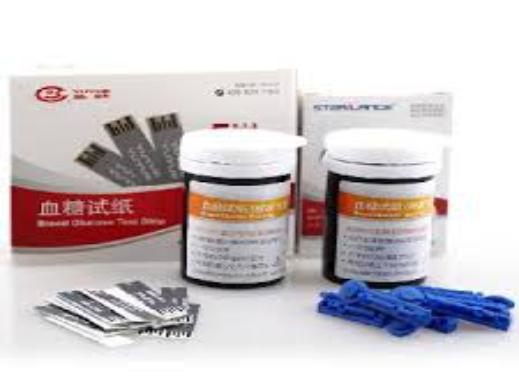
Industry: Medical